Dagmar Wöhrl

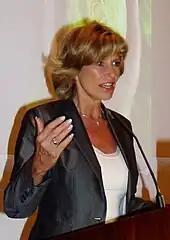
Wöhrl in 2008

When several Western countries froze their official development assistance for Uganda in response to the country's Anti-Homosexuality Act in 2014, Wöhrl warned that "stopping all the aid would only hit the poorest of poor once again."